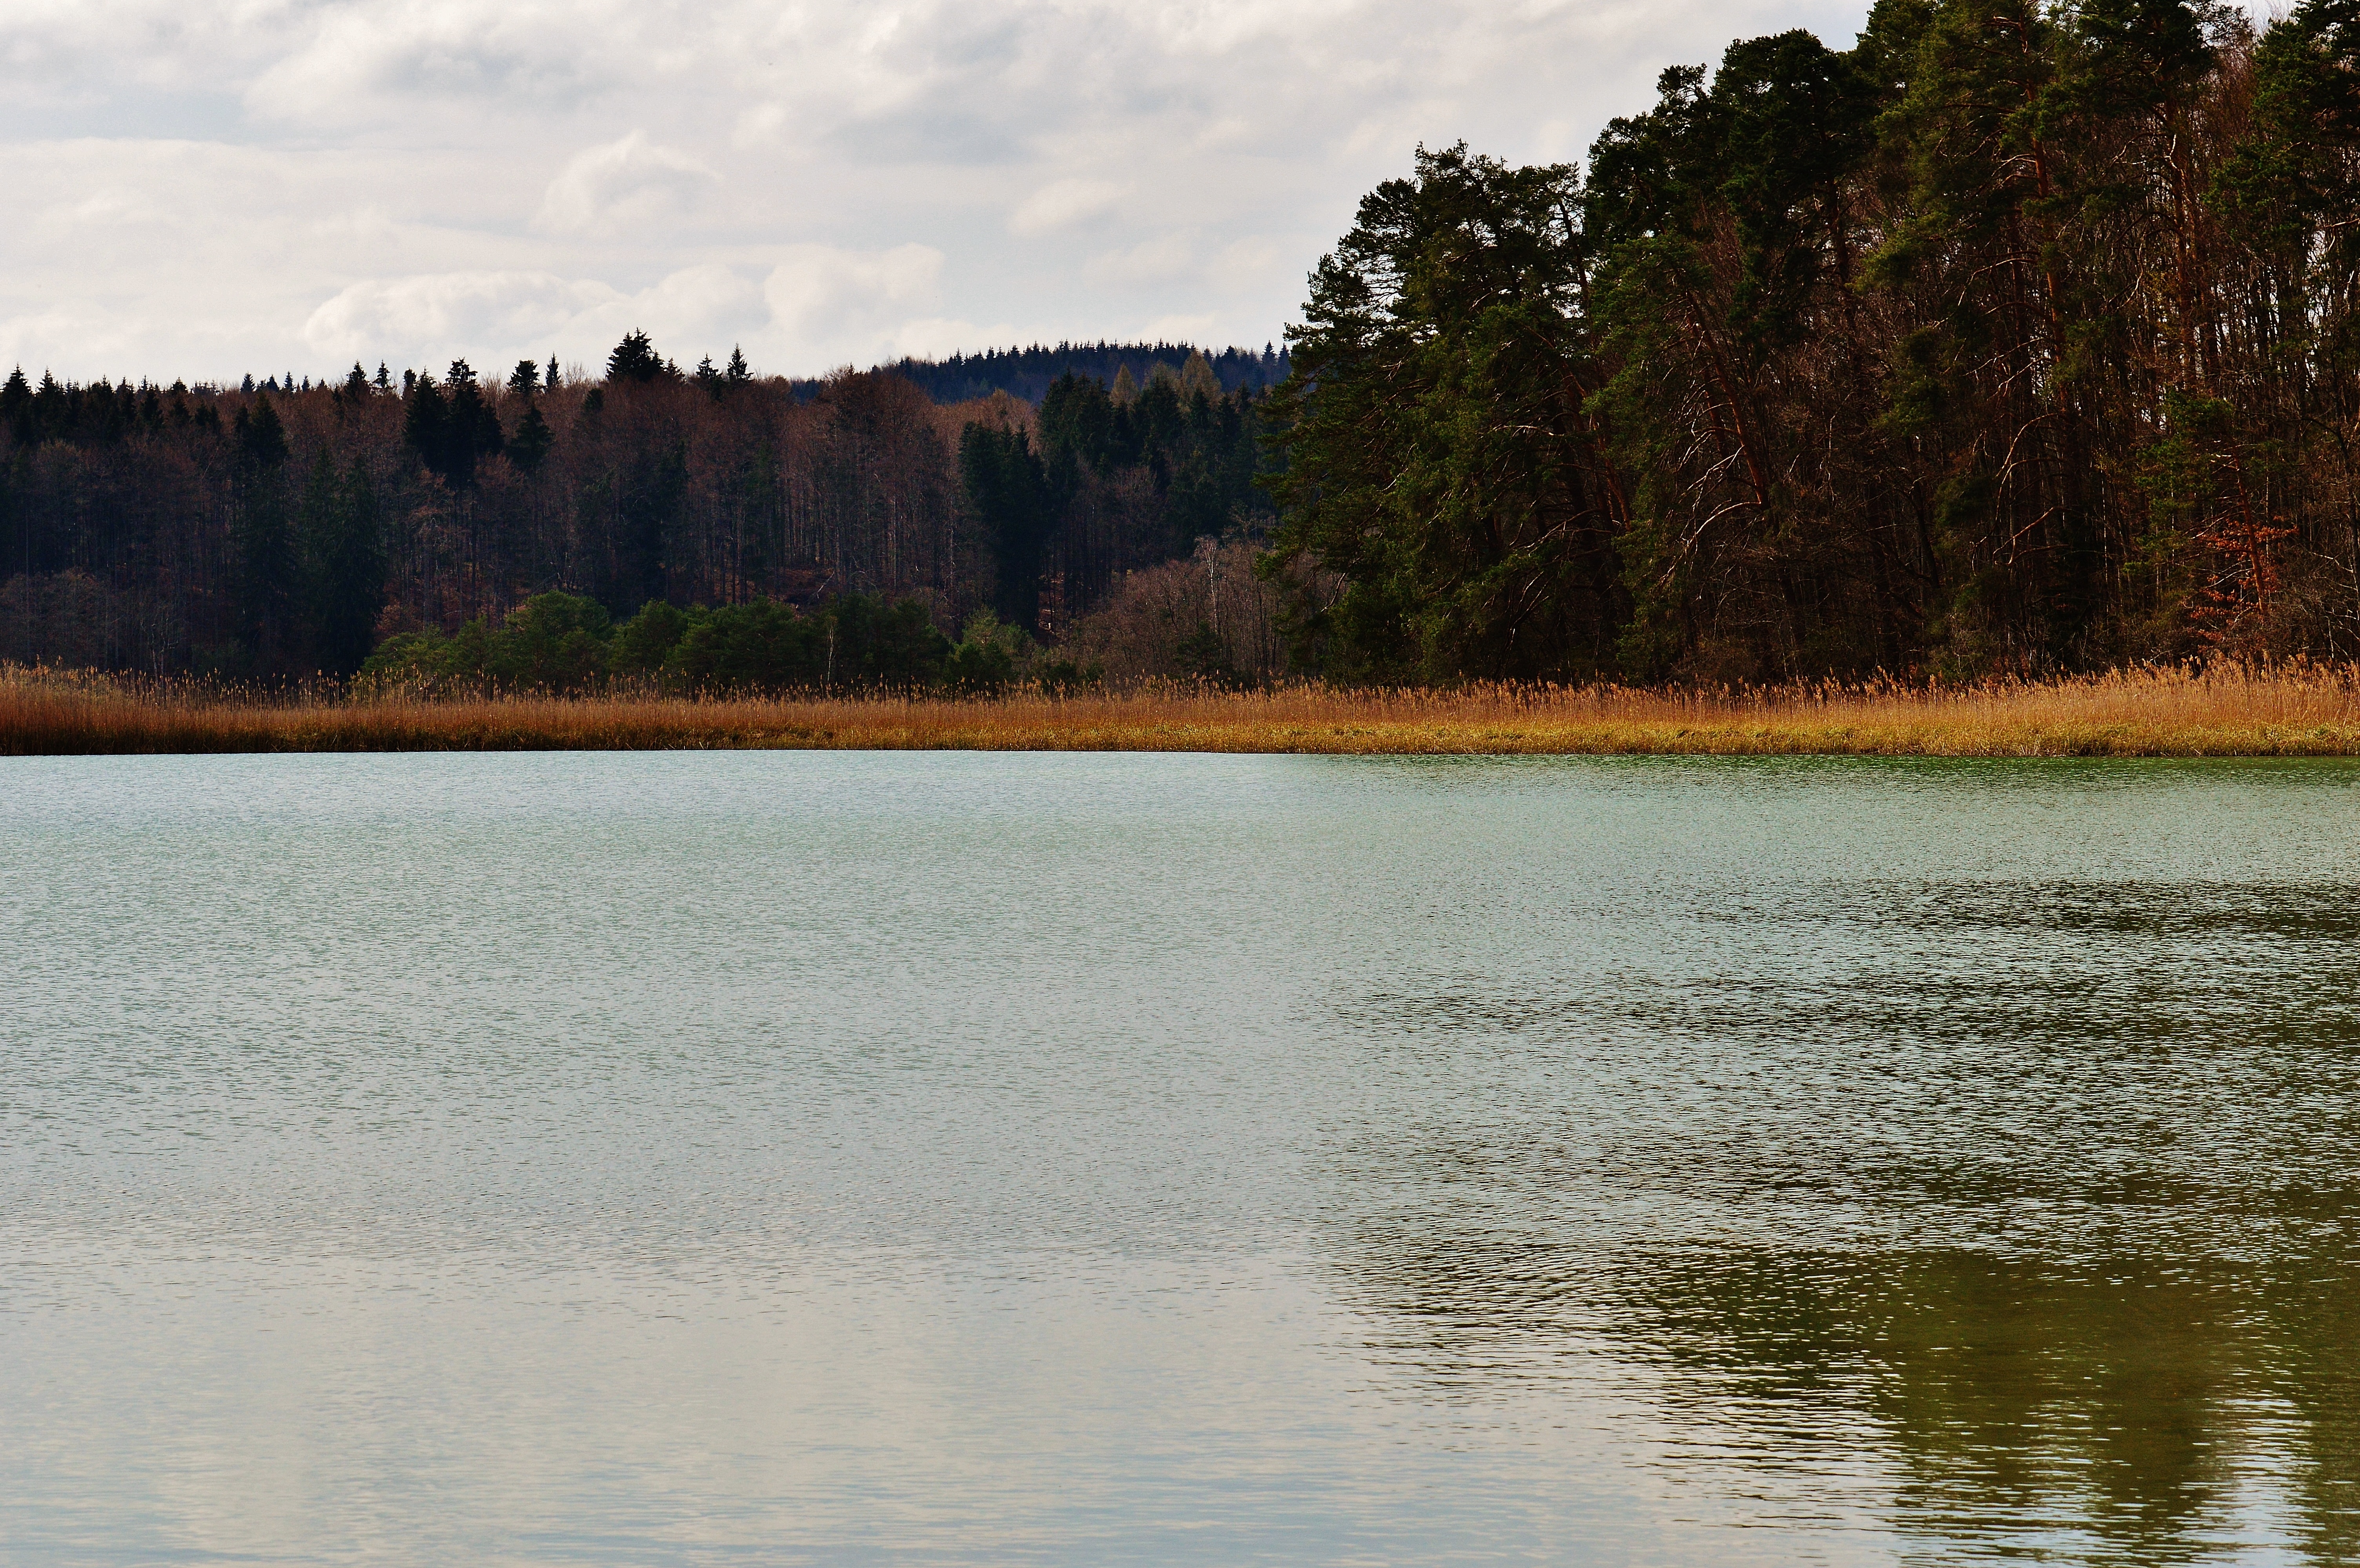
landscape, tree, water, nature, marsh, wilderness, mountain, shore, lake, river, reed, pond, reflection, reservoir, body of water, wetland, loch, waters, mirroring, easter lake, iffeldorf